Jena Malone on screen and stage

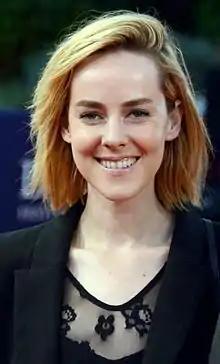
Malone in 2013

Jena Malone is an American actress who has appeared in over 40 feature films since beginning her career as a child actor in 1996. She gained critical acclaim for her film debut in Anjelica Huston's "Bastard Out of Carolina" (1996), followed by supporting parts in major studio films such as "Contact" (1997) with Jodie Foster and "Stepmom" with Julia Roberts (1998). She subsequently had roles in the cult film "Donnie Darko", and the drama "Life as a House" (both 2001), before having starring roles in the independent "American Girl" (2002), the dark comedy "Saved!" (2004), and the drama "The Ballad of Jack and Rose" (2005).